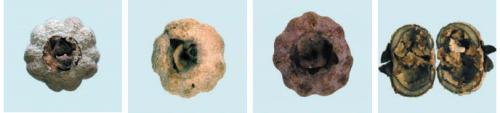
Plant: Blueberry
Disease: blueberry mummy berry